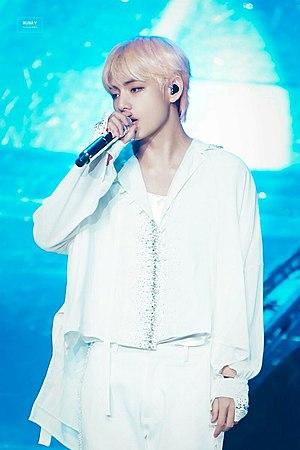
Kim Tae-hyung, mieux connu sous son nom de scène V, est un chanteur, danseur, modèle, compositeur, parolier et acteur sud-coréen né le 30 décembre 1995 à Daegu. Il est membre du boys band sud-coréen BTS.